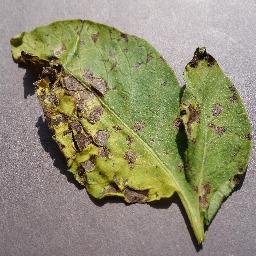
Label: Potato___Early_blight